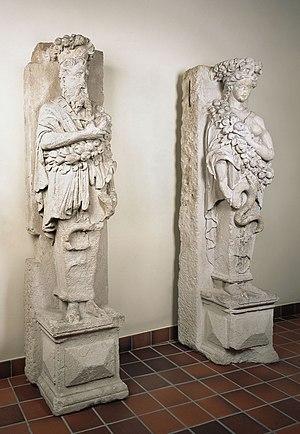
termes d'Hugues Sambin pour le palais Mansfeld
Pierre-Ernest Iᵉʳ, comte de Mansfeld-Vorderort est un chef militaire, gouverneur du Luxembourg pendant près de soixante ans et plus brièvement gouverneur des Pays-Bas espagnols. On lui doit la construction d'un des plus beaux châteaux renaissance d'Europe, à Clausen.